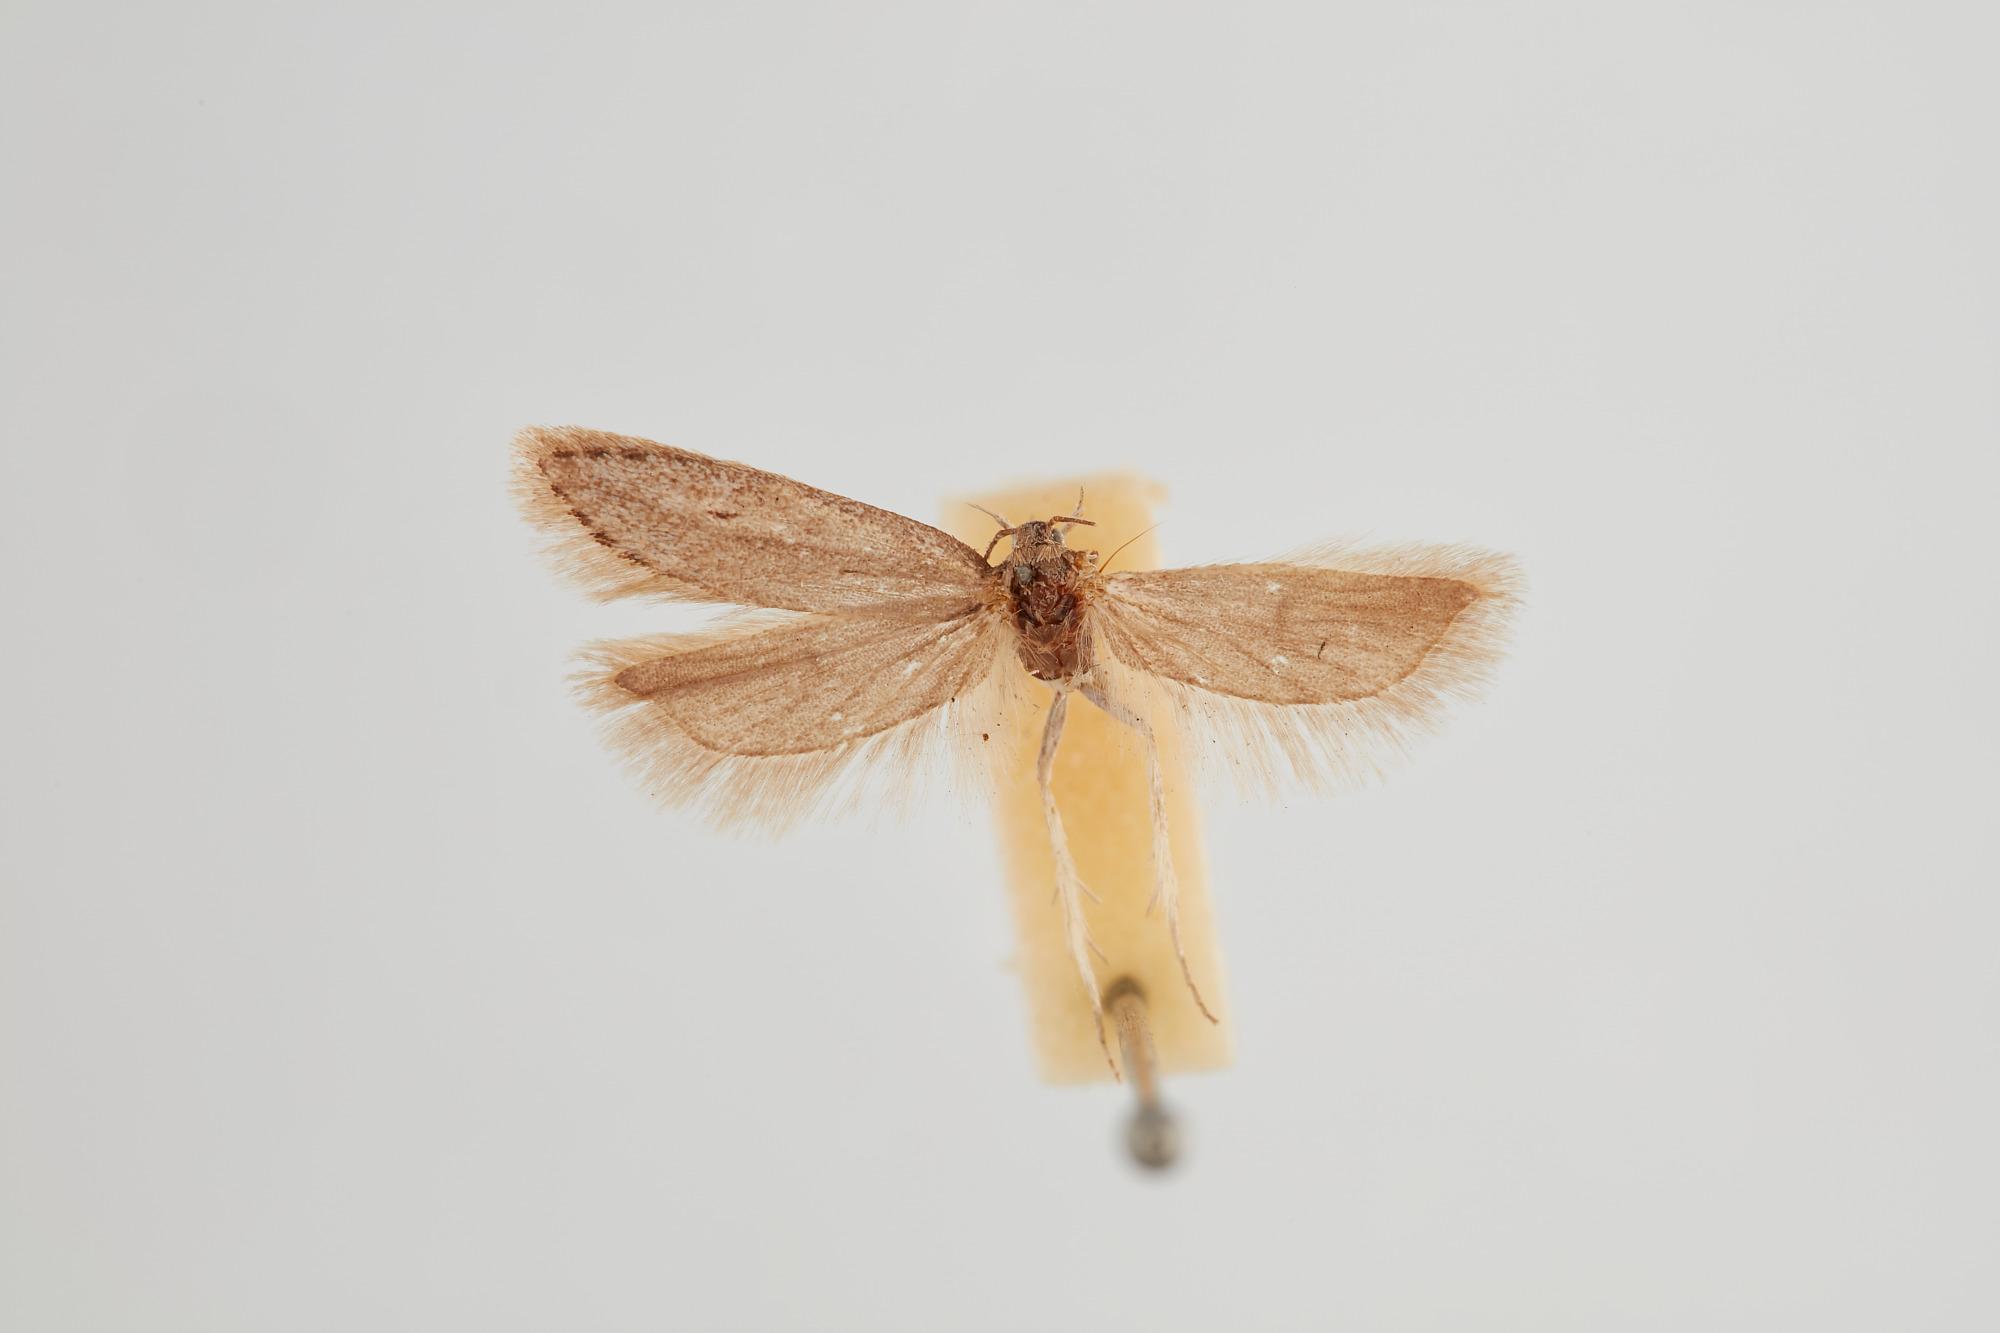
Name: Scrobipalpopsis petasitis
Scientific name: Scrobipalpopsis petasitis (Pfaffenzeller, 1867)
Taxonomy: Animalia, Arthropoda, Insecta, Lepidoptera, Gelechiidae, Gelechiinae
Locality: [not stated], [Not Stated]